F. C. Hibberd & Co.

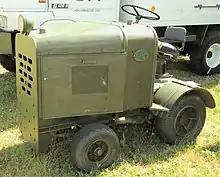
F.C.Hibberd "Planet" light tractor

F. C. Hibberd & Co Ltd was a British locomotive-building company founded in 1927 to build industrial petrol and diesel locomotives.